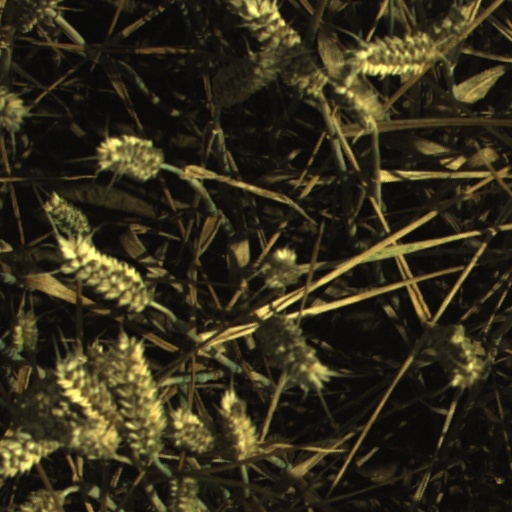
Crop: wheat